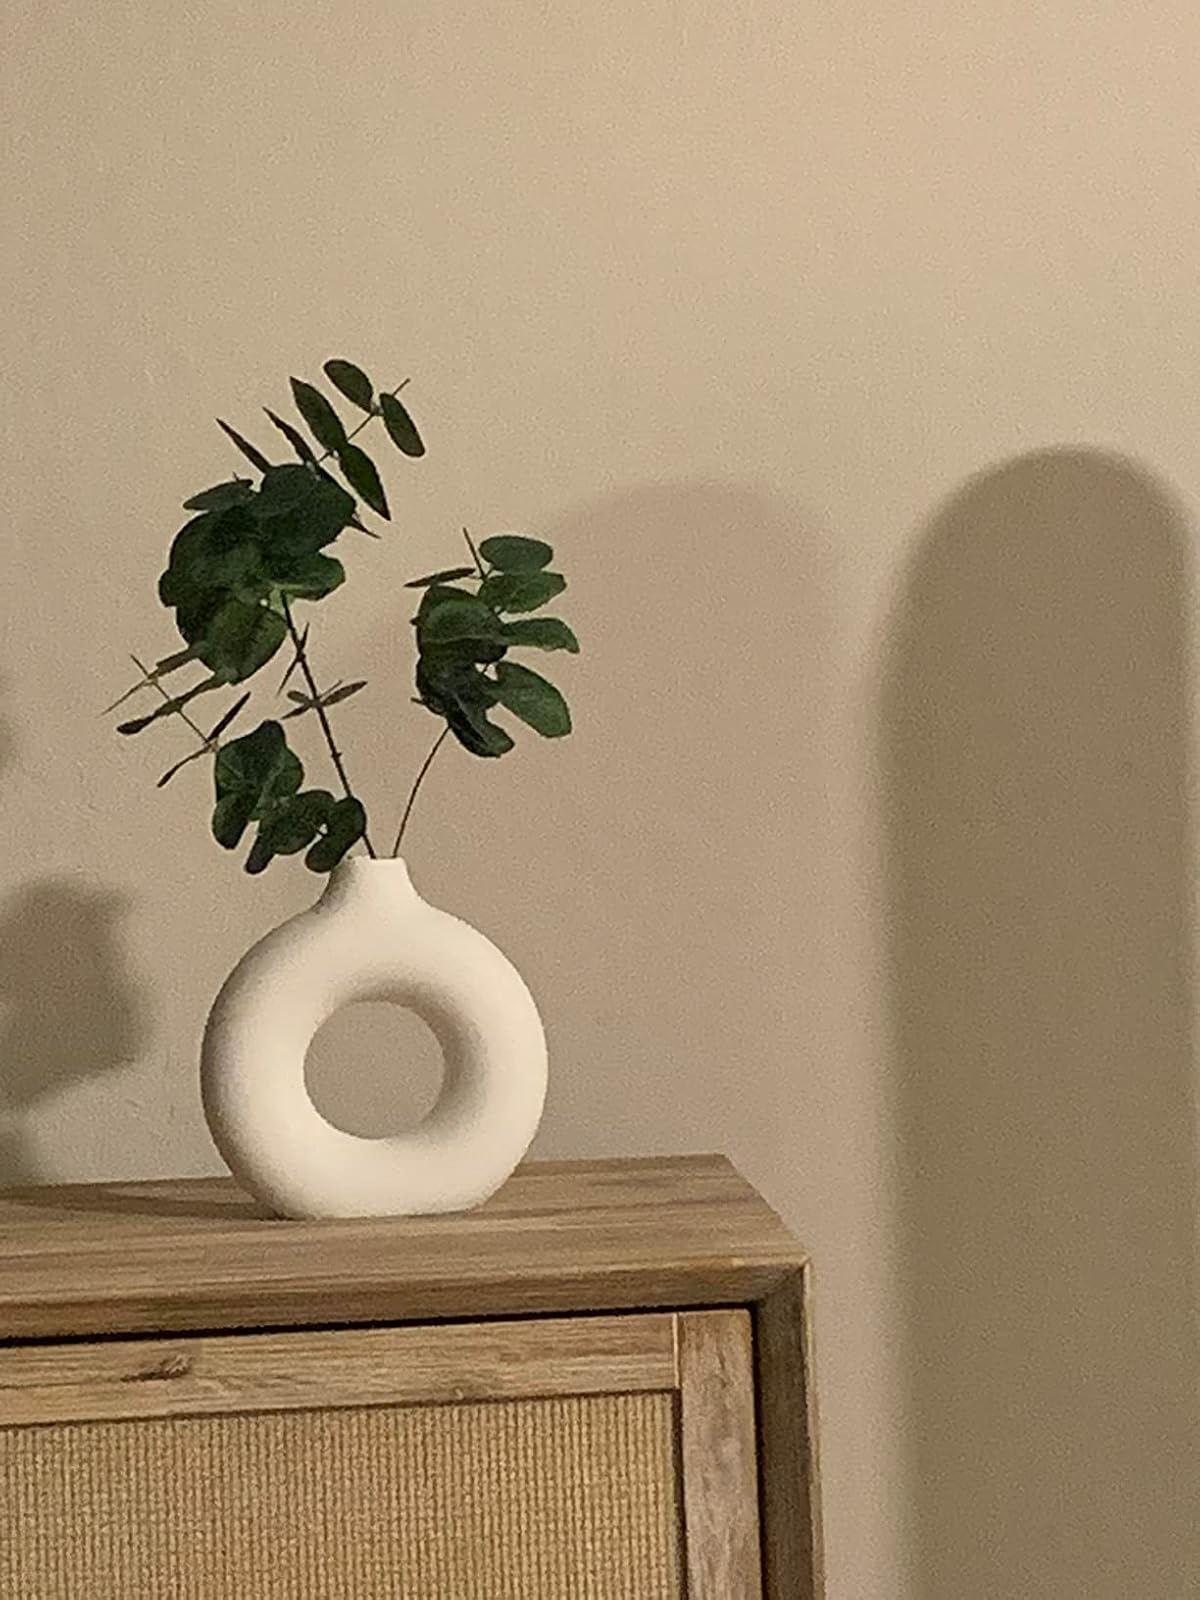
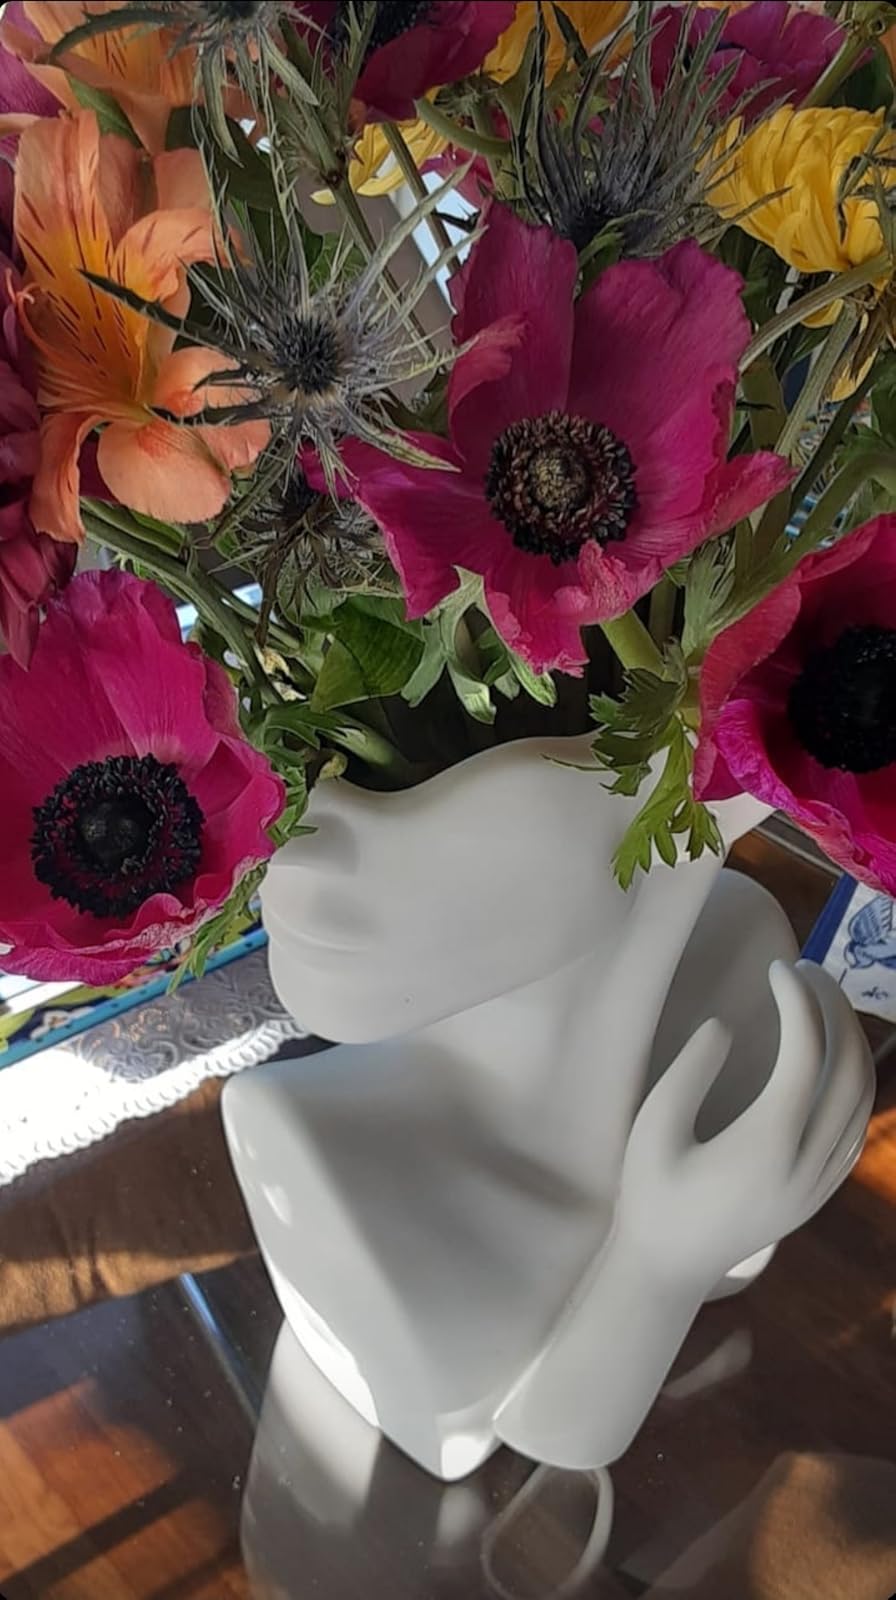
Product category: vase
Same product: no